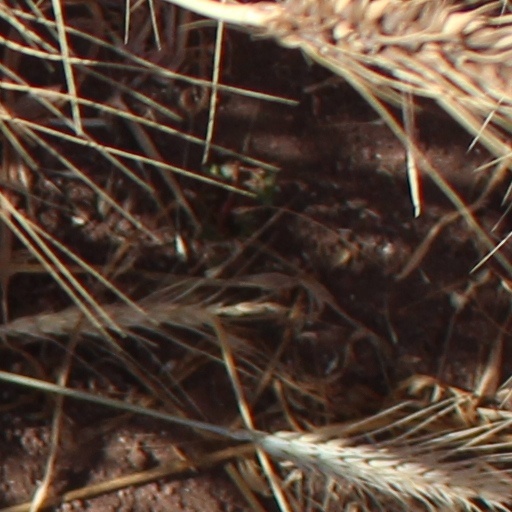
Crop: wheat